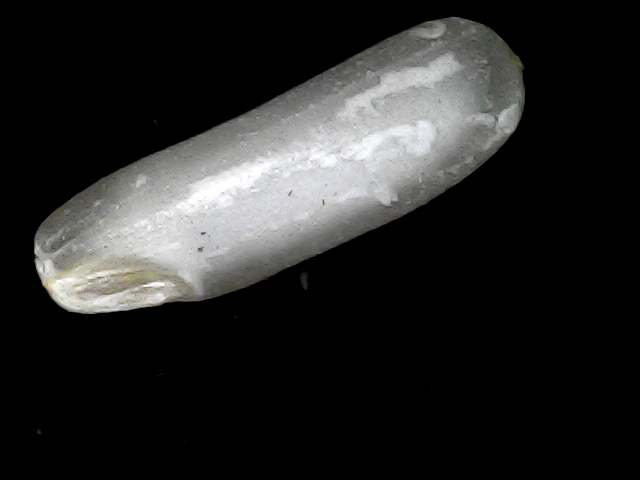
Rice variety: BD75